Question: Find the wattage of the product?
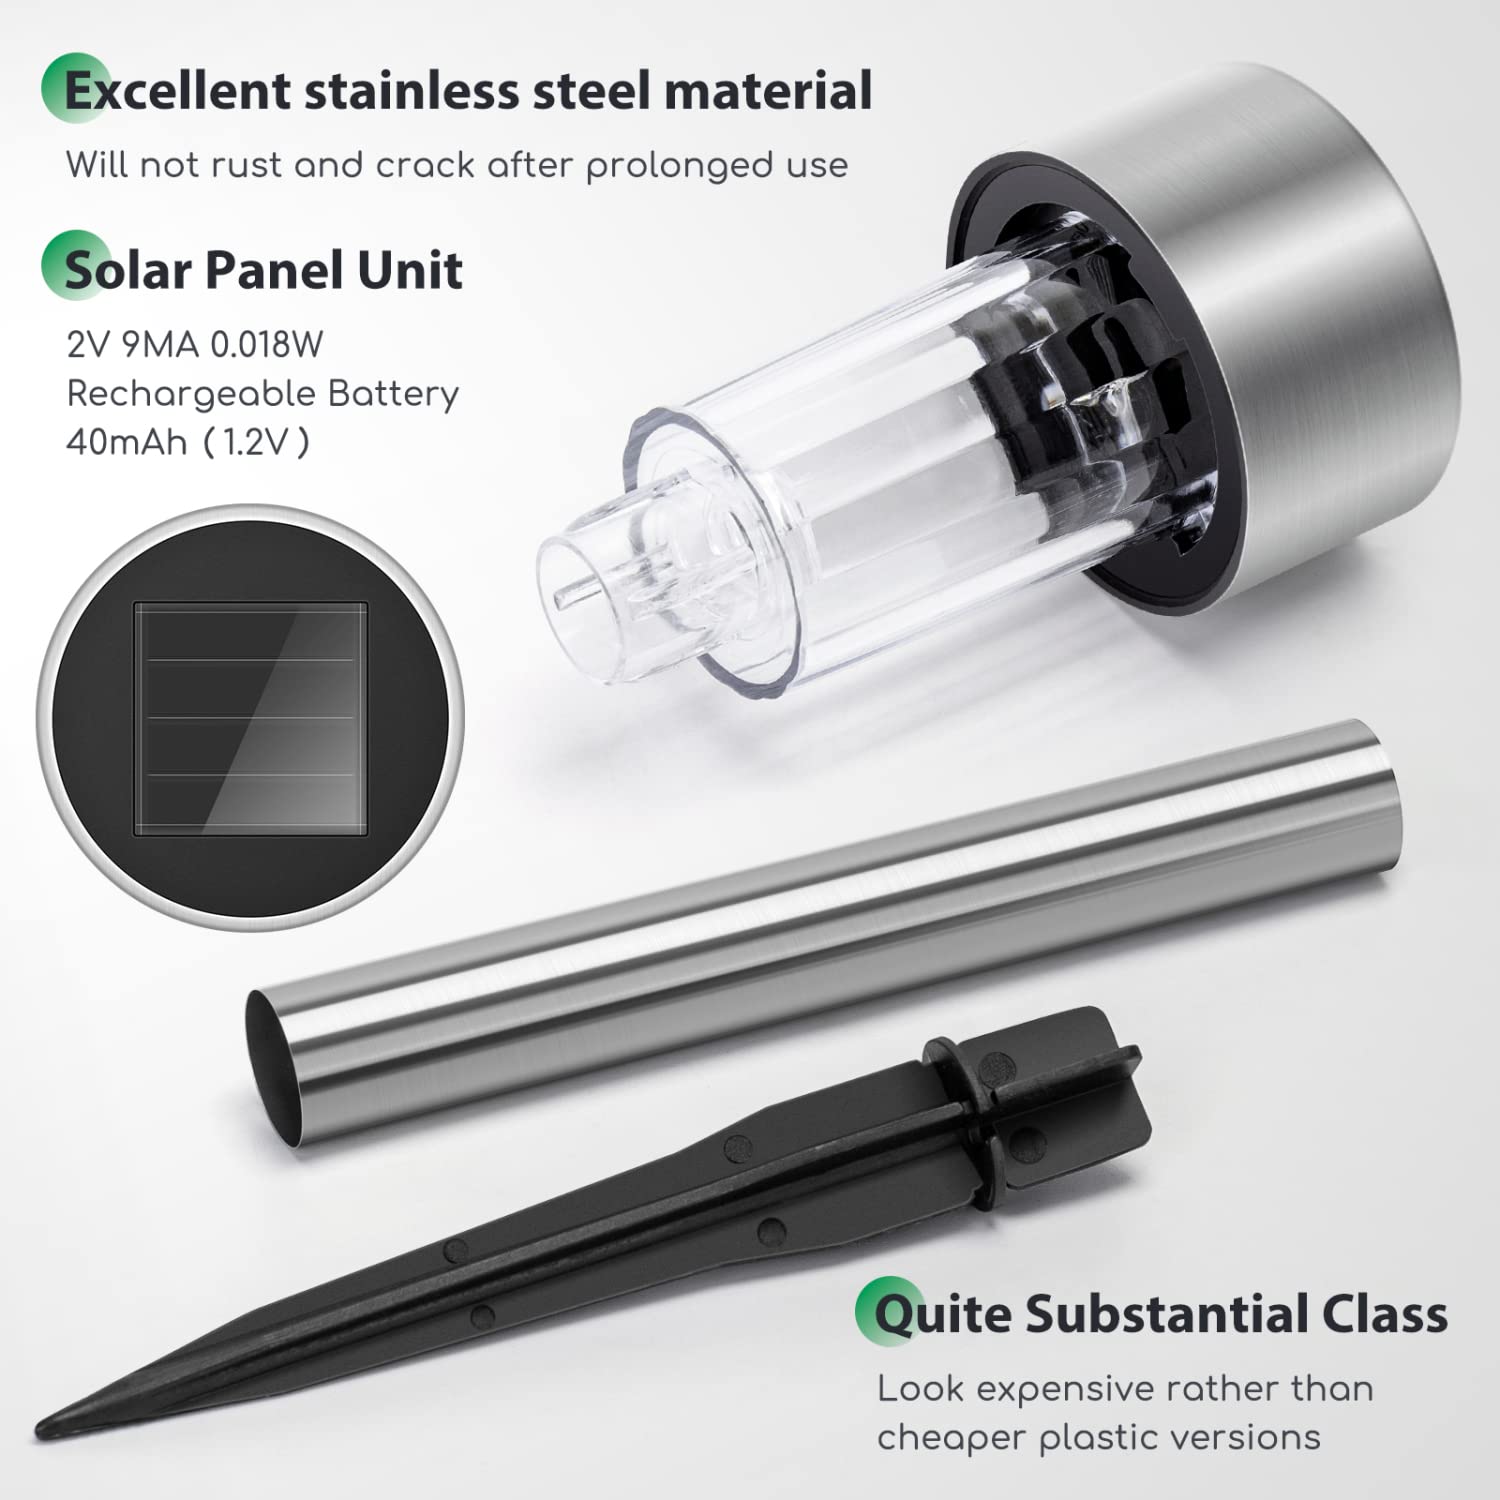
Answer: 0.018 watt